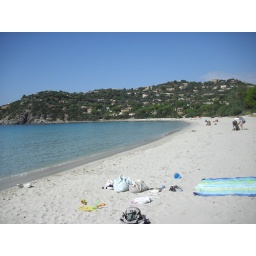
the beach below the house